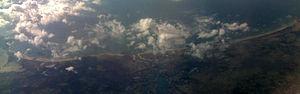
Vol BES BOD
Cet article recense les sites Natura 2000 du Morbihan, en France.
Erdeven [ɛʁdəvɛn] est une commune française située dans le département du Morbihan, en région Bretagne.
Cette liste recense les sites classés zones naturelles d'intérêt écologique, faunistique et floristique du département du Morbihan.